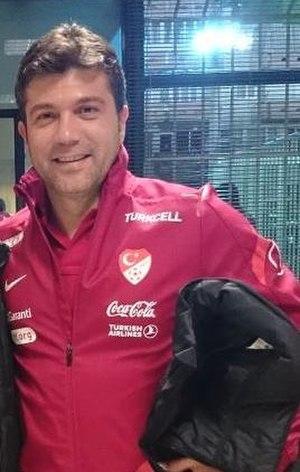
Vedat İnceefe né le 1ᵉʳ avril 1974 à Bandırma dans la province de Balıkesir en Turquie est un footballeur à la retraite qui évoluait au poste de défenseur central.